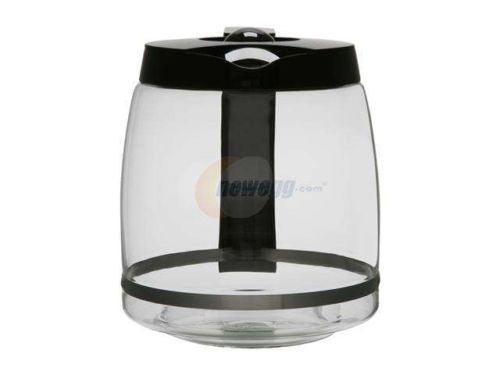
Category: coffee maker